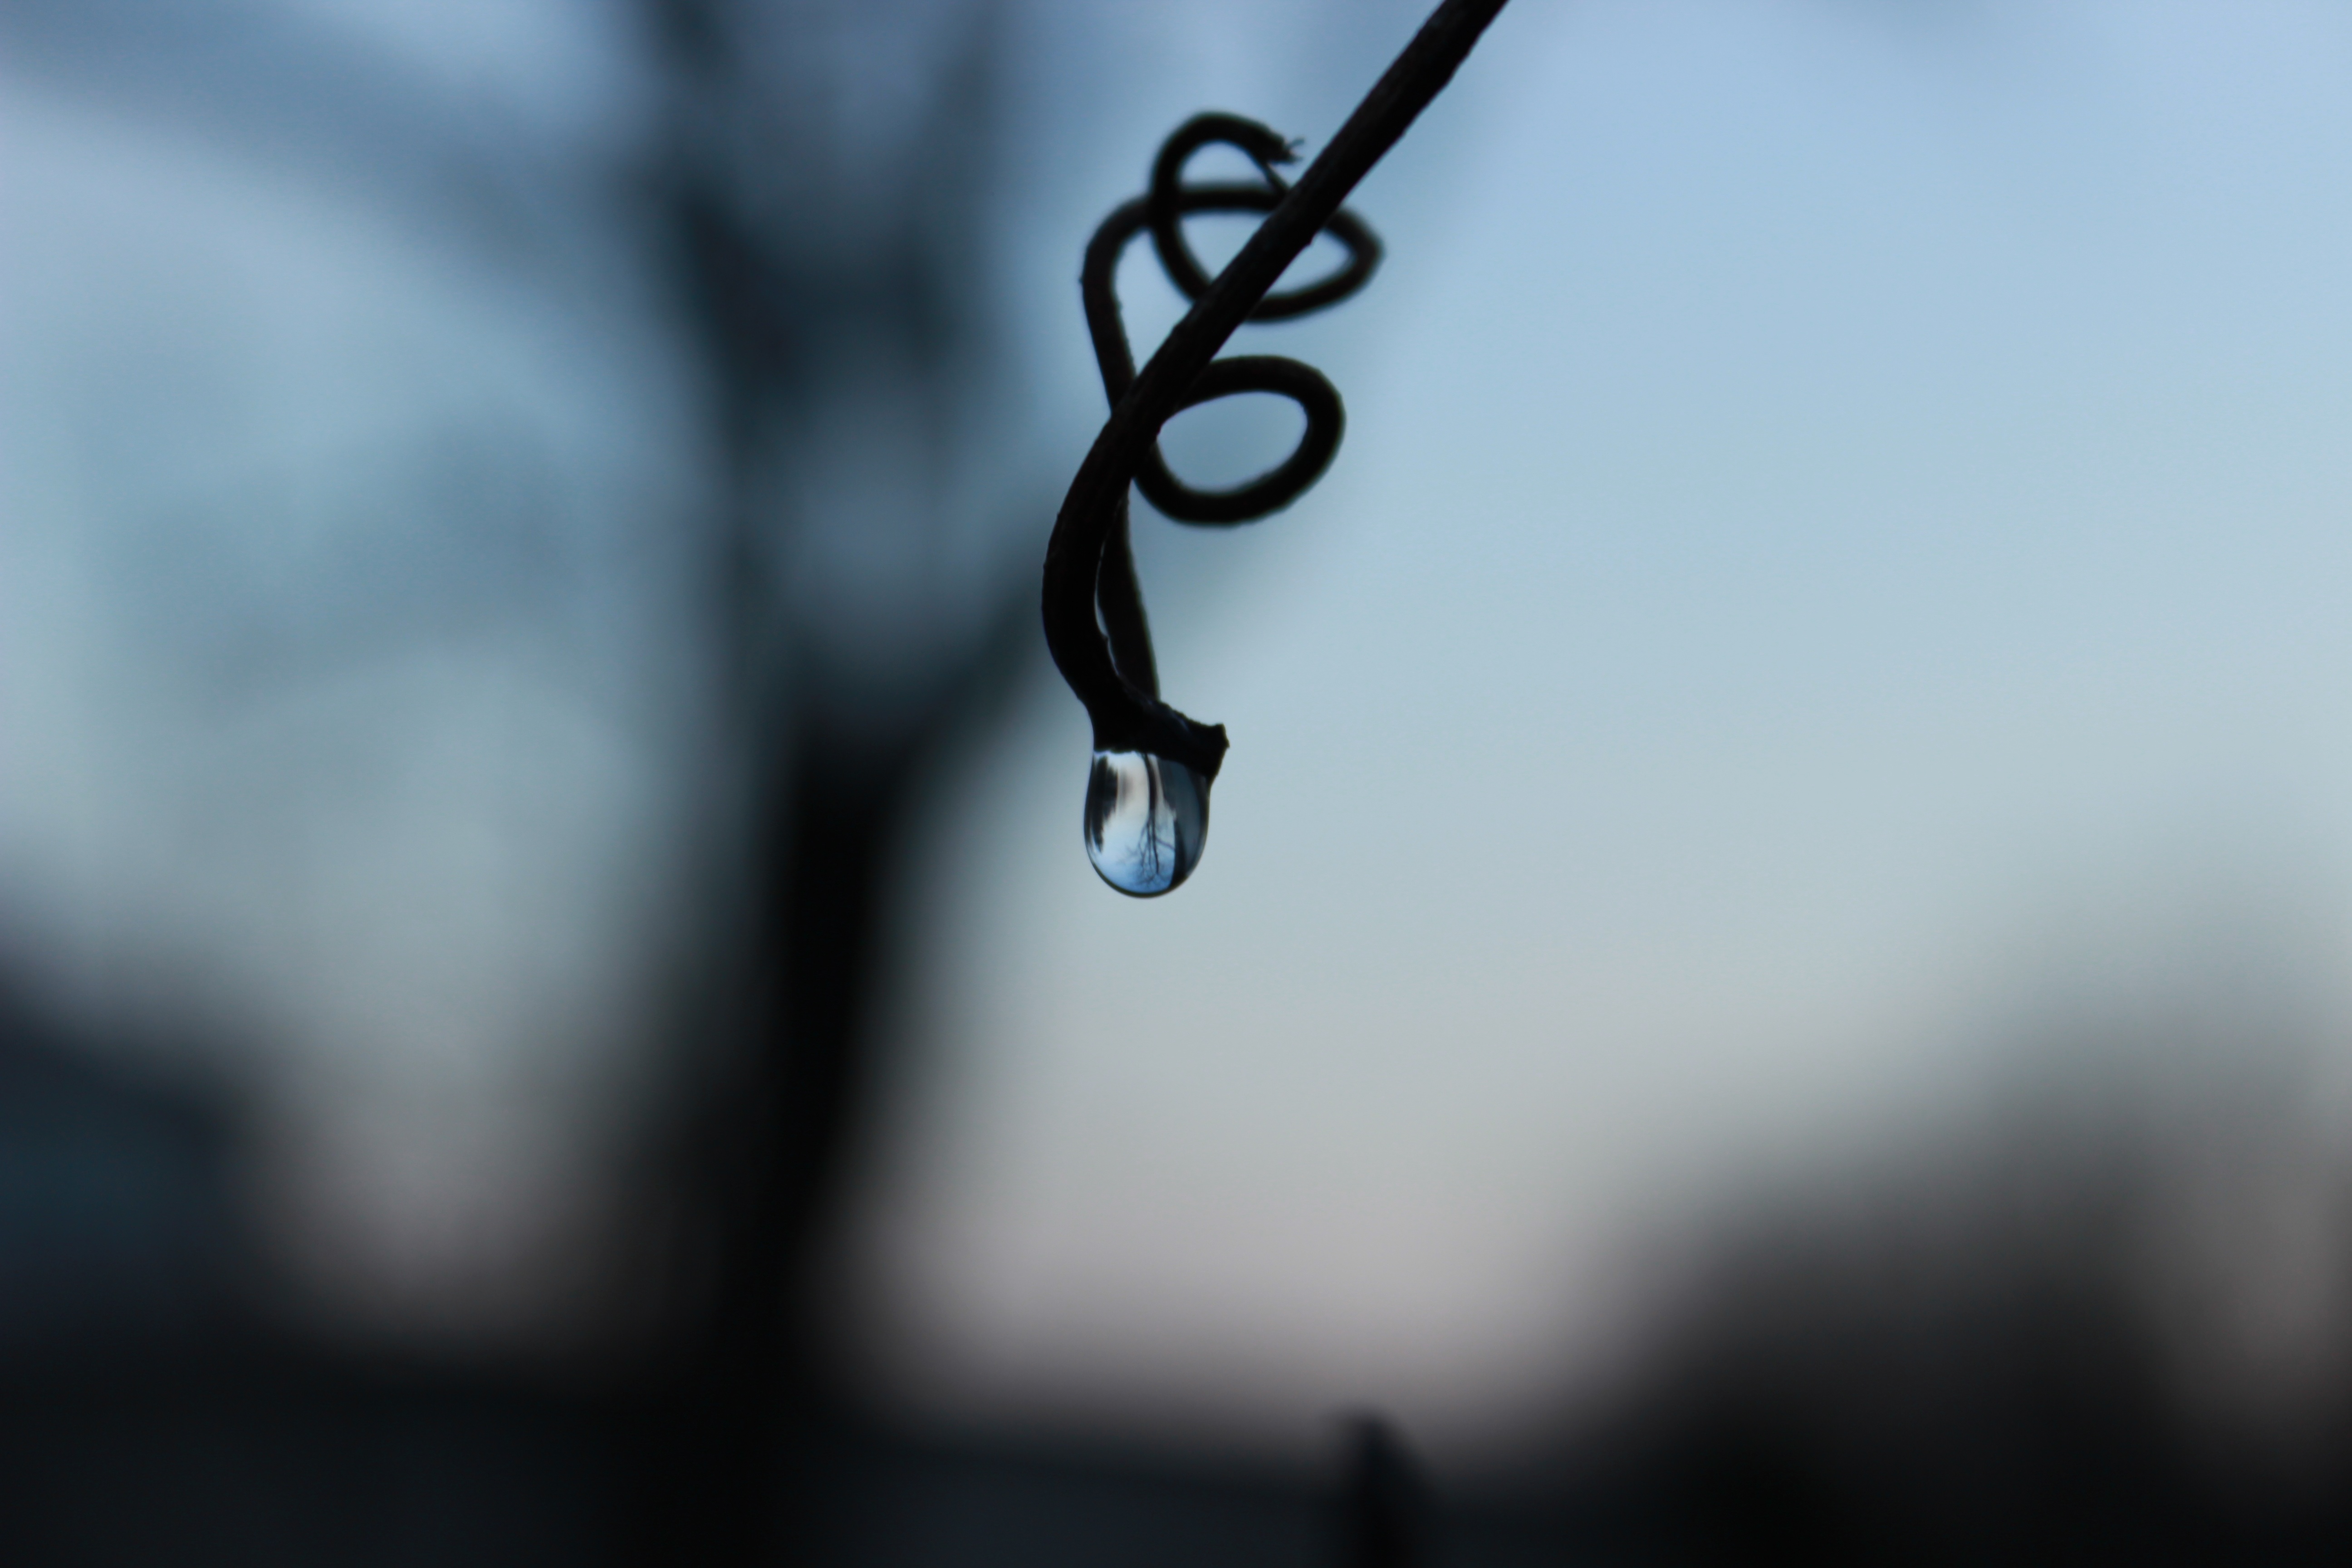
hand, light, dark, reflection, glow, darkness, blue, black, close up, loneliness, macro photography, a drop of, gloomily, atmosphere of earth, computer wallpaper